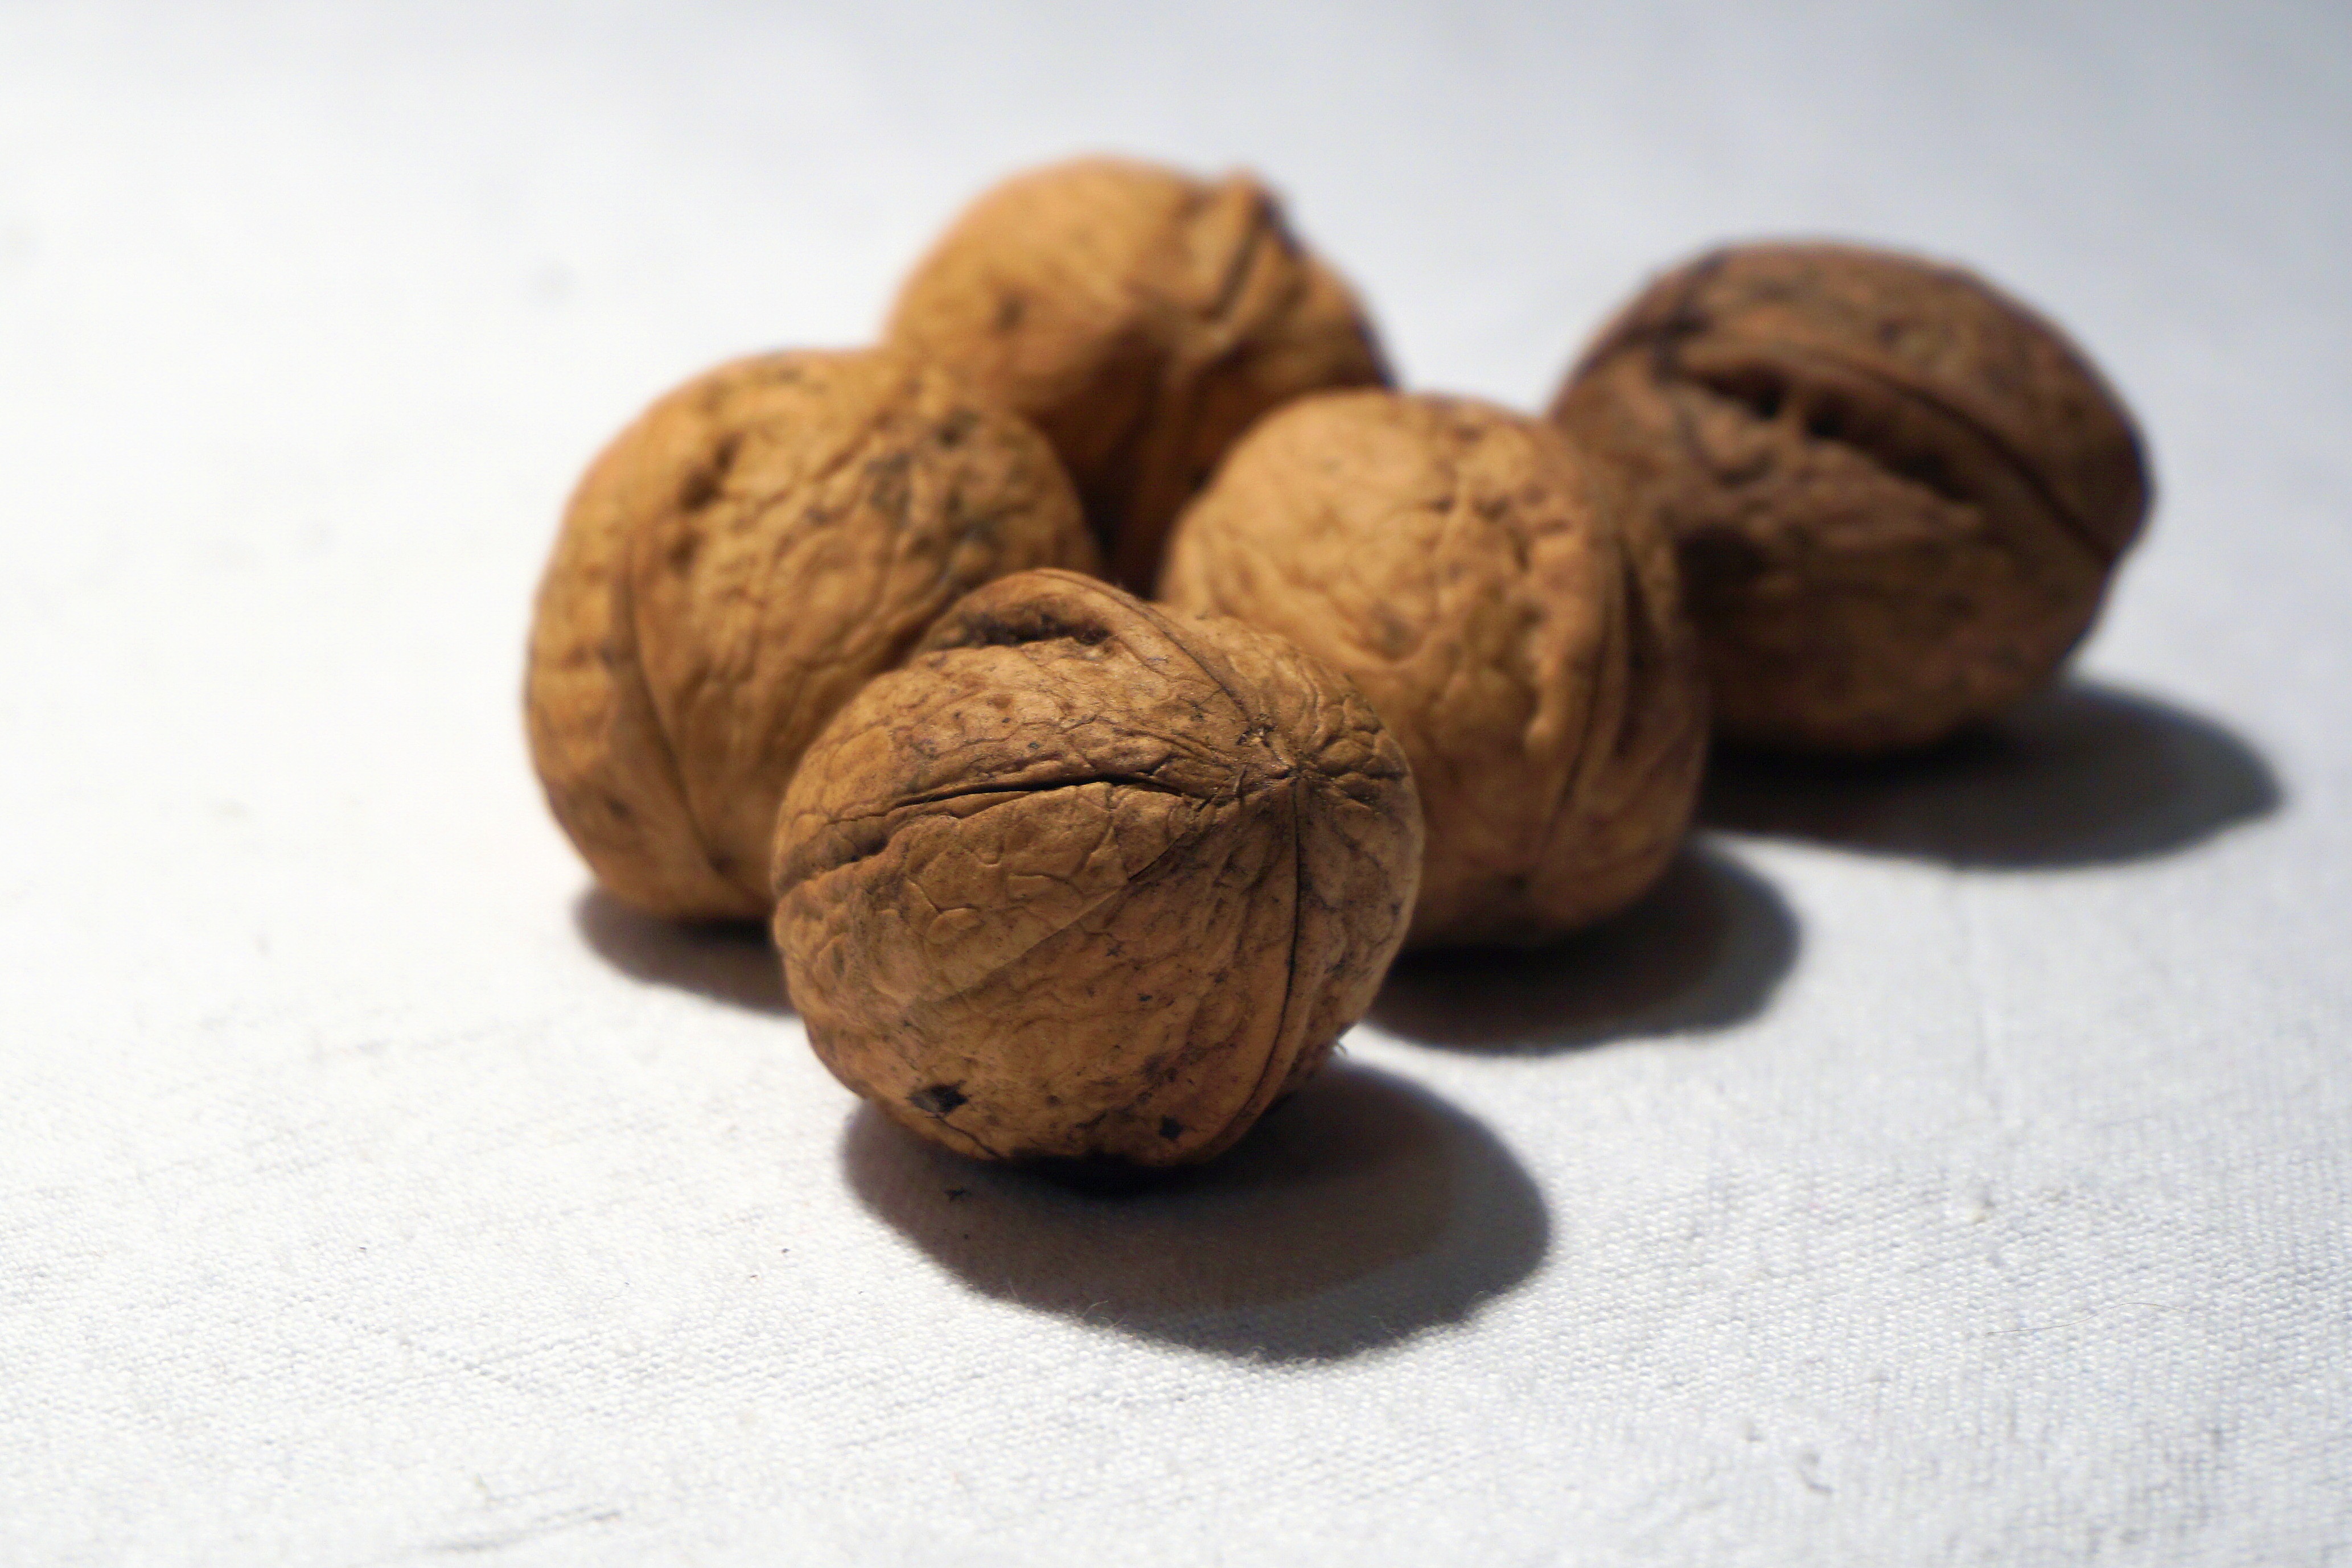
nature, food, produce, nut, shell, walnut, hard, walnuts, flavor, chocolate truffle, nuts seeds, tree nuts